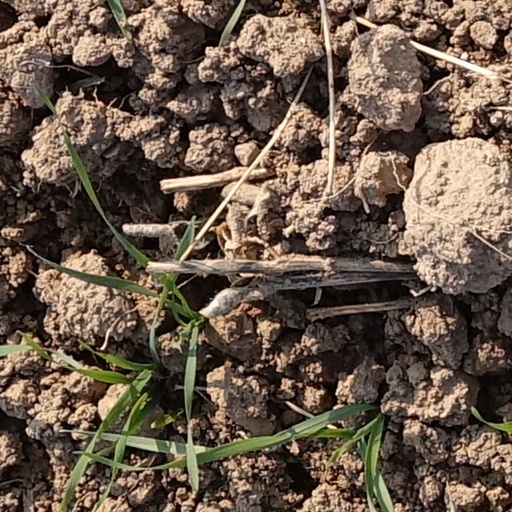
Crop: wheat